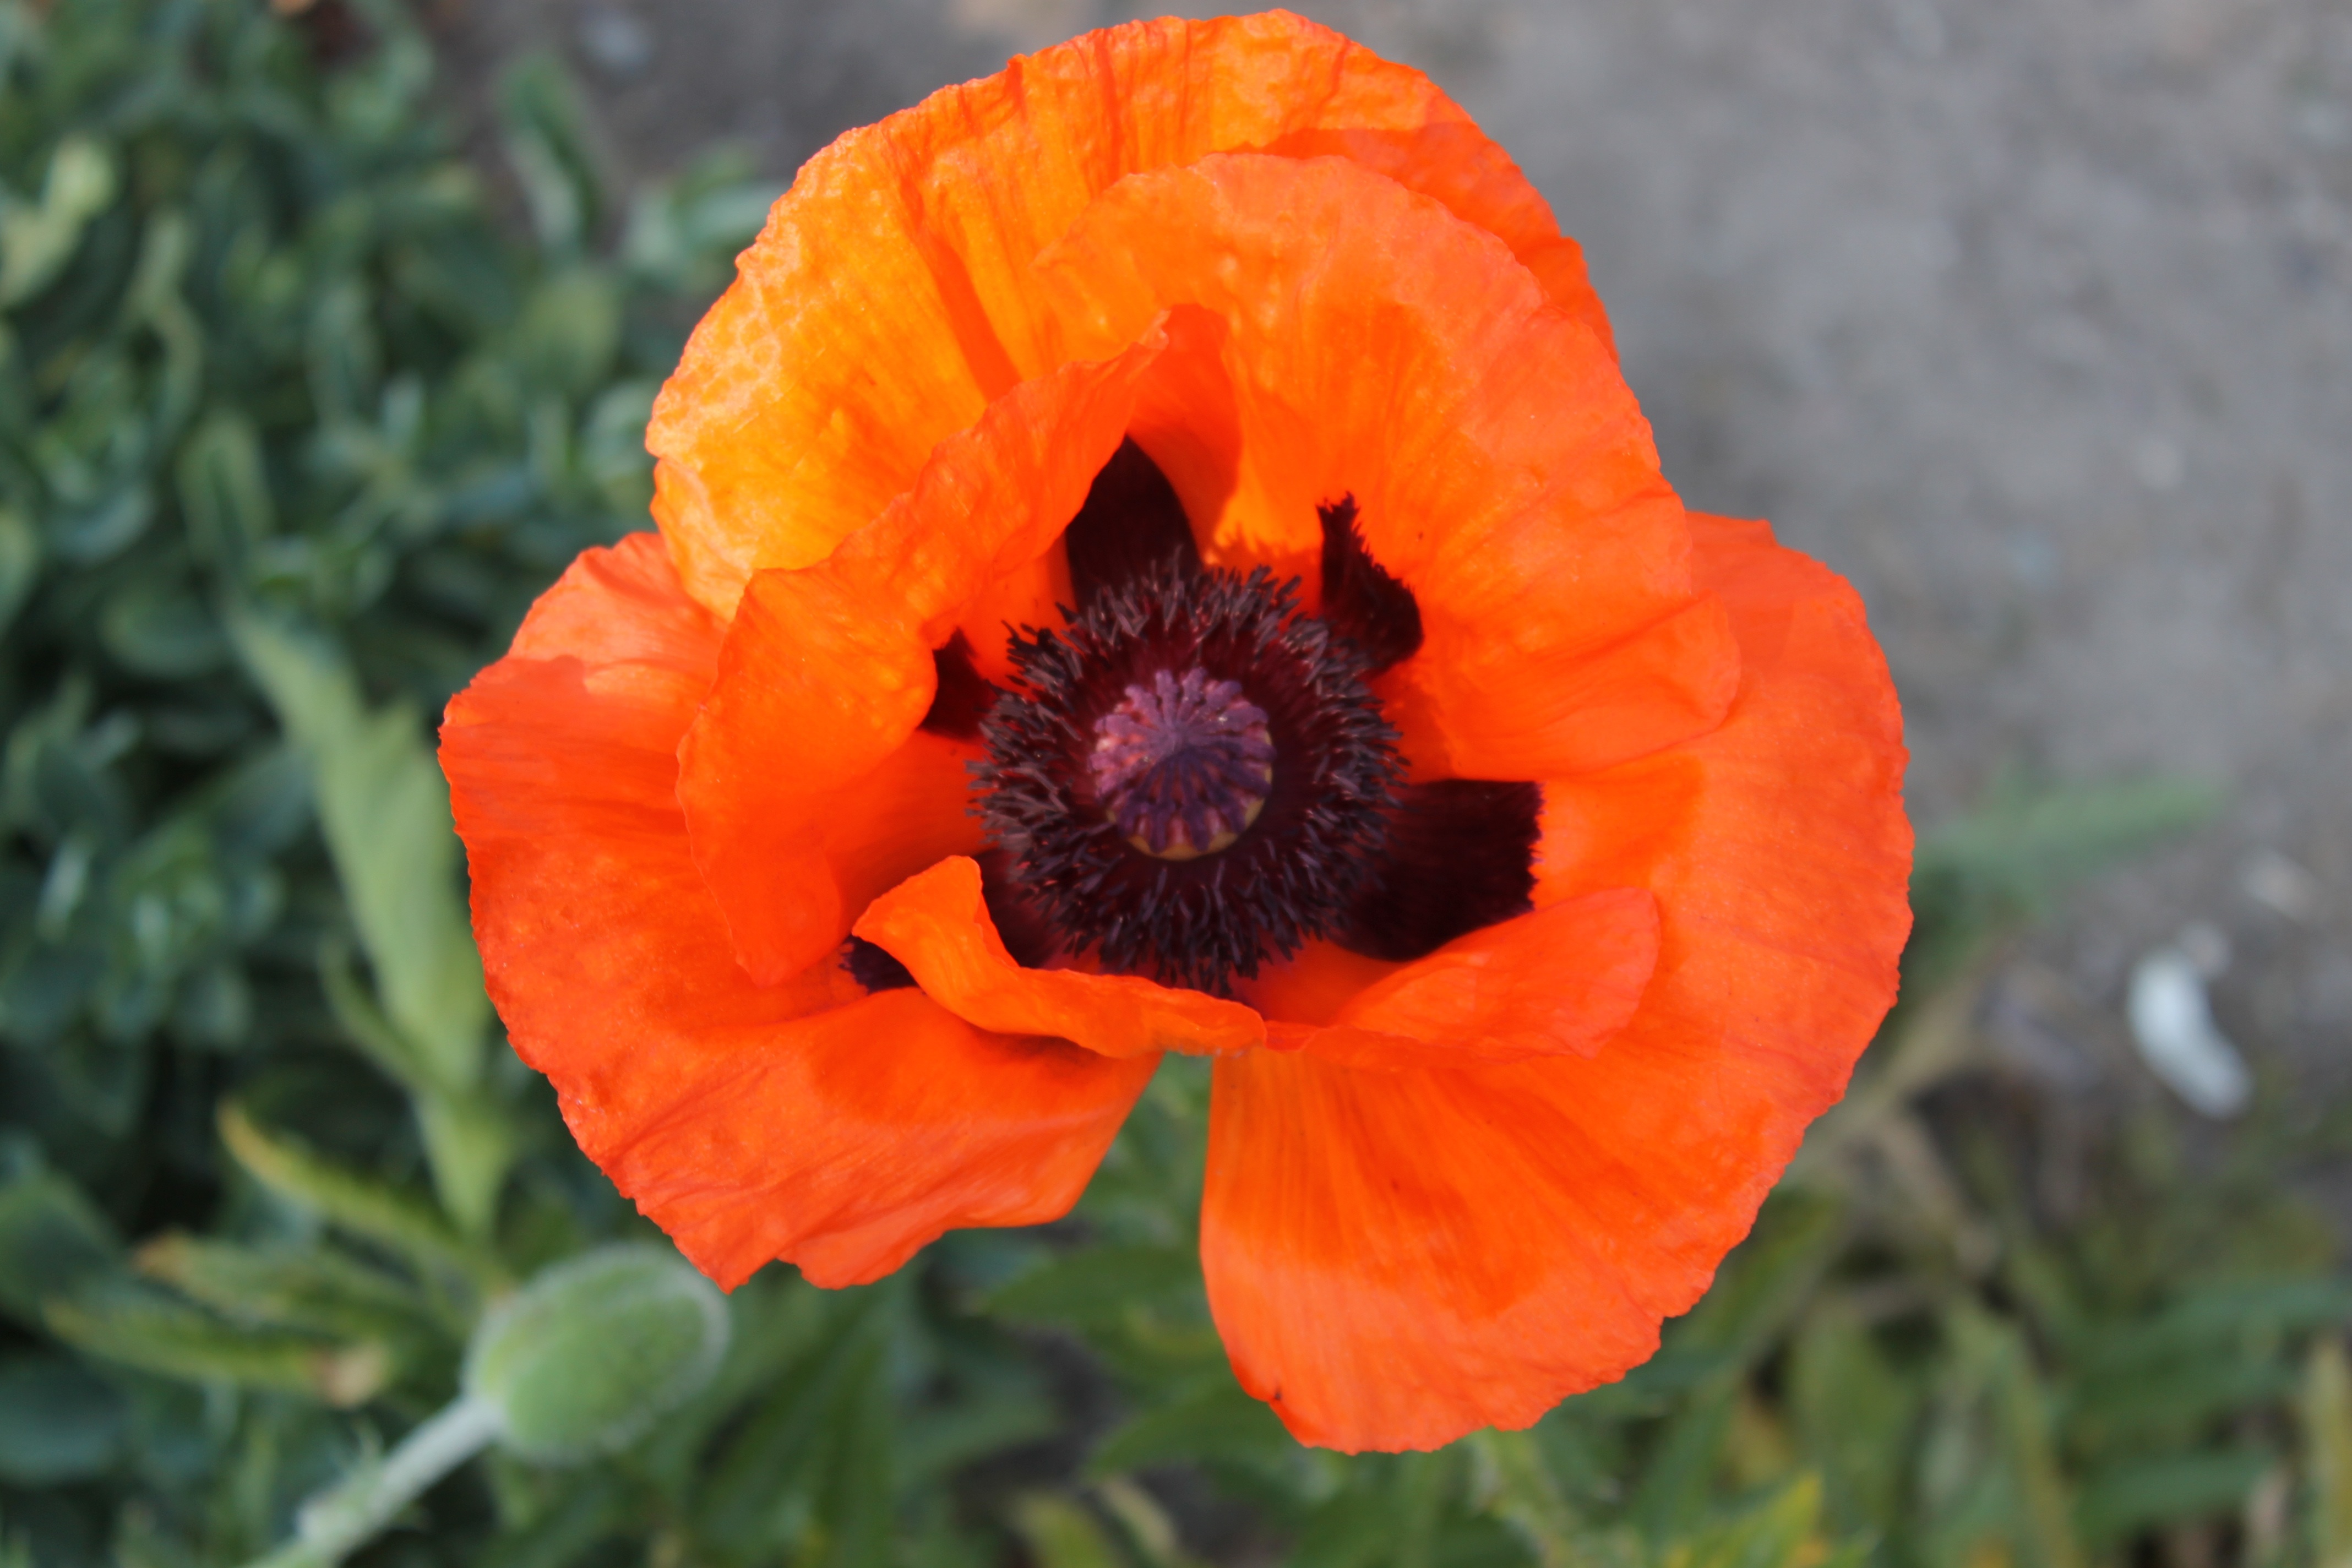
nature, blossom, plant, flower, petal, bloom, orange, botany, flora, wildflower, poppy, coquelicot, macro photography, flowering plant, annual plant, land plant, poppy family